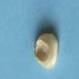
Maize quality: Good